Paul Laurence Dunbar School (Fort Myers, Florida)

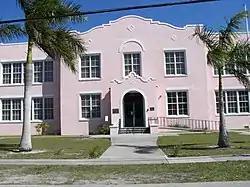

The Paul Laurence Dunbar School (also known as the Dunbar Community School) is a historic school in Fort Myers, Florida. It is located at 1857 High Street. On February 24, 1992, it was added to the U.S. National Register of Historic Places.